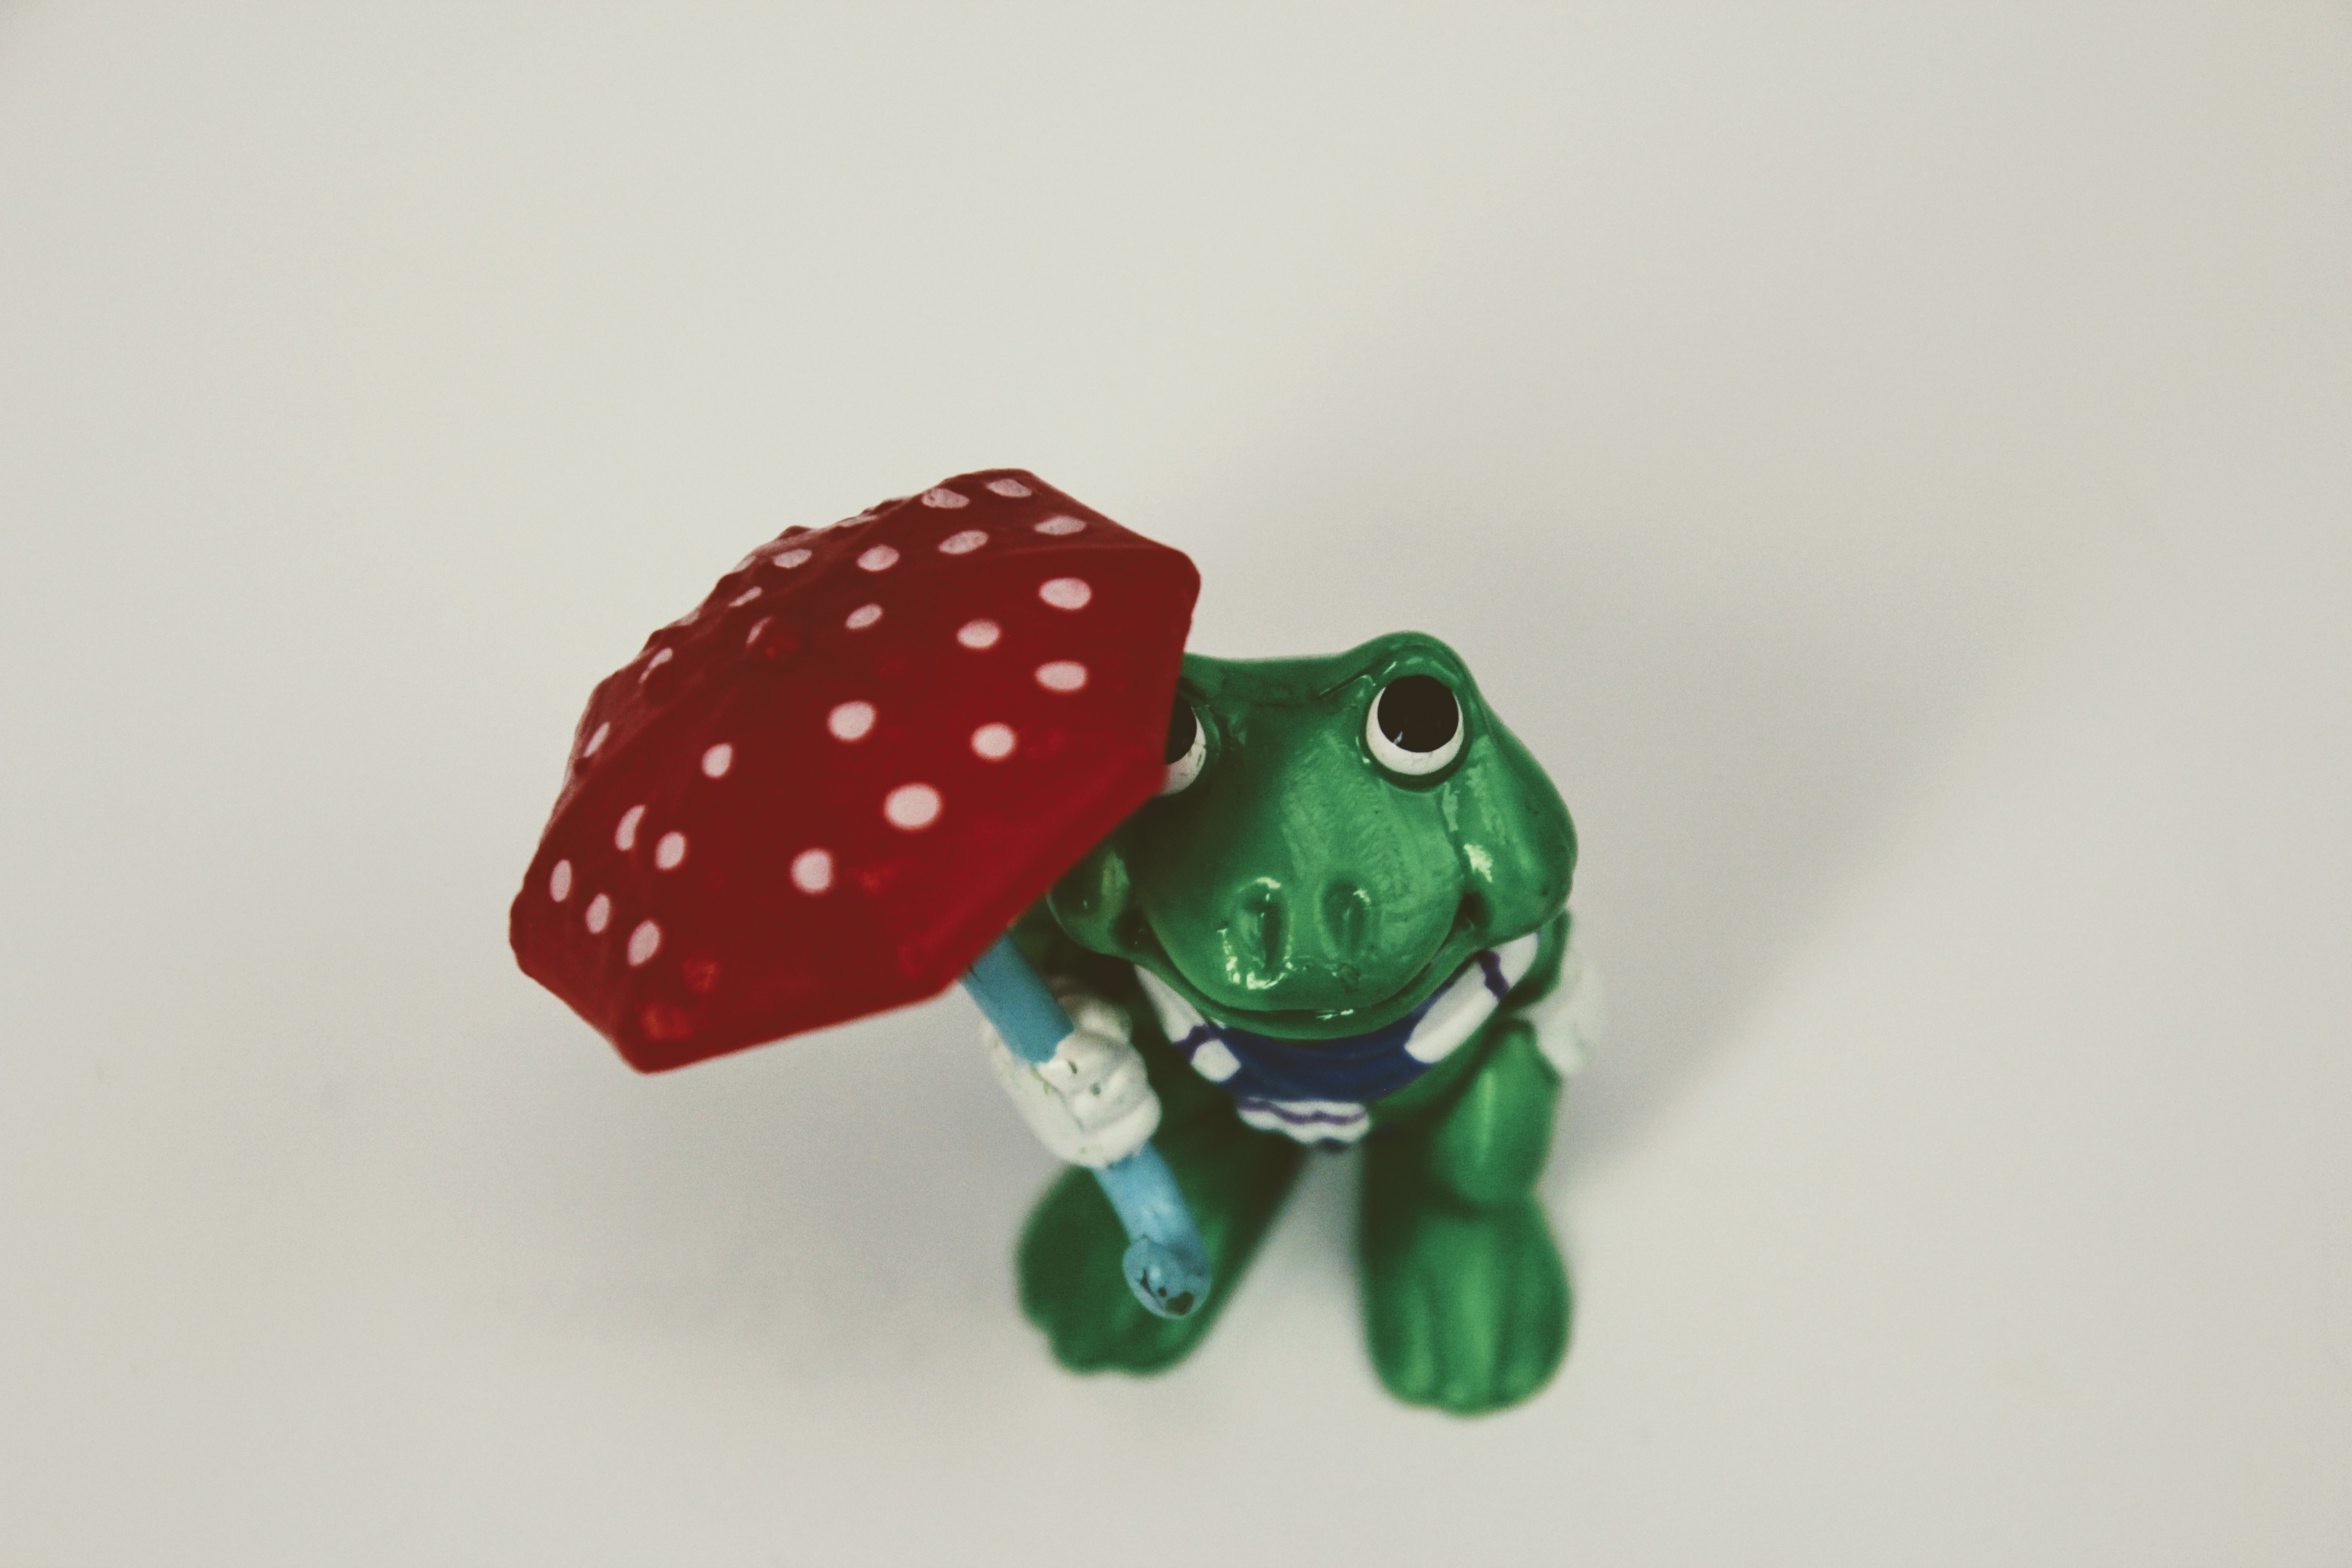
screen, isolated, green, red, frog, amphibian, toy, product, figure, figurine, green frog, weatherman, stuffed toy